Jacques Faitlovitch

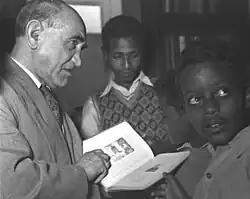
Jacques Faitlovitch (Tel Aviv, 1955)

Jacques Faitlovitch (born February 15, 1881, Łódź, Congress Poland – died October 15, 1955, Tel Aviv) was a Jewish orientalist and activist. Following his studies with Joseph Halévy in Paris, he dedicated himself to supporting the Beta Israel. Between 1904 and 1946, Faitlovitch embarked on eleven journeys to Ethiopia, founding schools and raising funds to foster Jewish identity among them. His efforts significantly contributed to the Beta Israel’s shift from their indigenous religious practices and their integration into the global Jewish community, paving the way for their eventual migration to Israel.